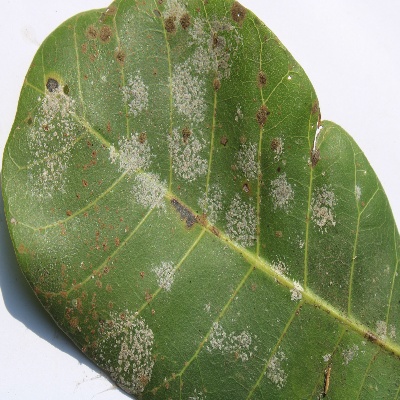
Crop: Cashew
Condition: red rust